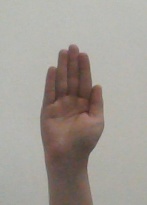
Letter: seen